Potoče, Preddvor

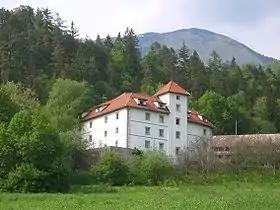
Turn Castle

Just outside the settlement stands Turn Castle, the birthplace of Josipina Turnograjska.